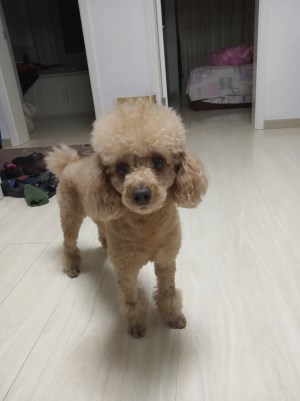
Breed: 2925-n000114-toy_poodle